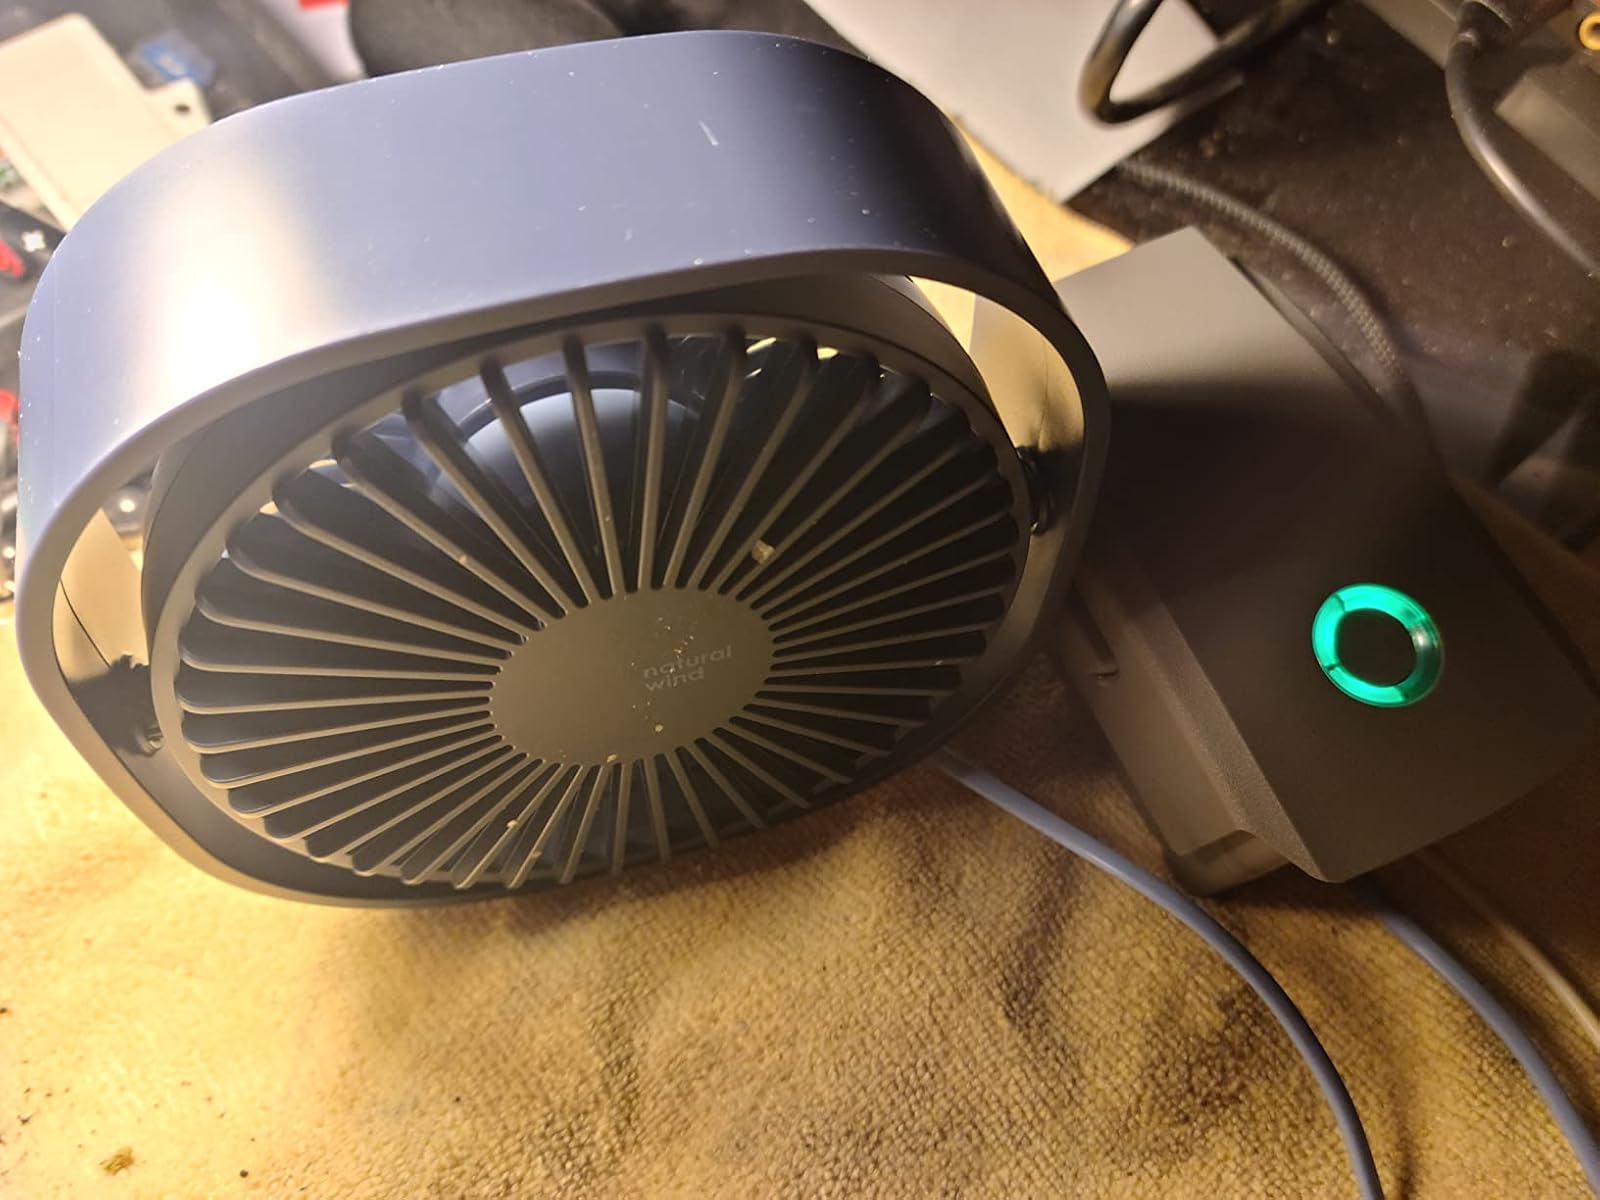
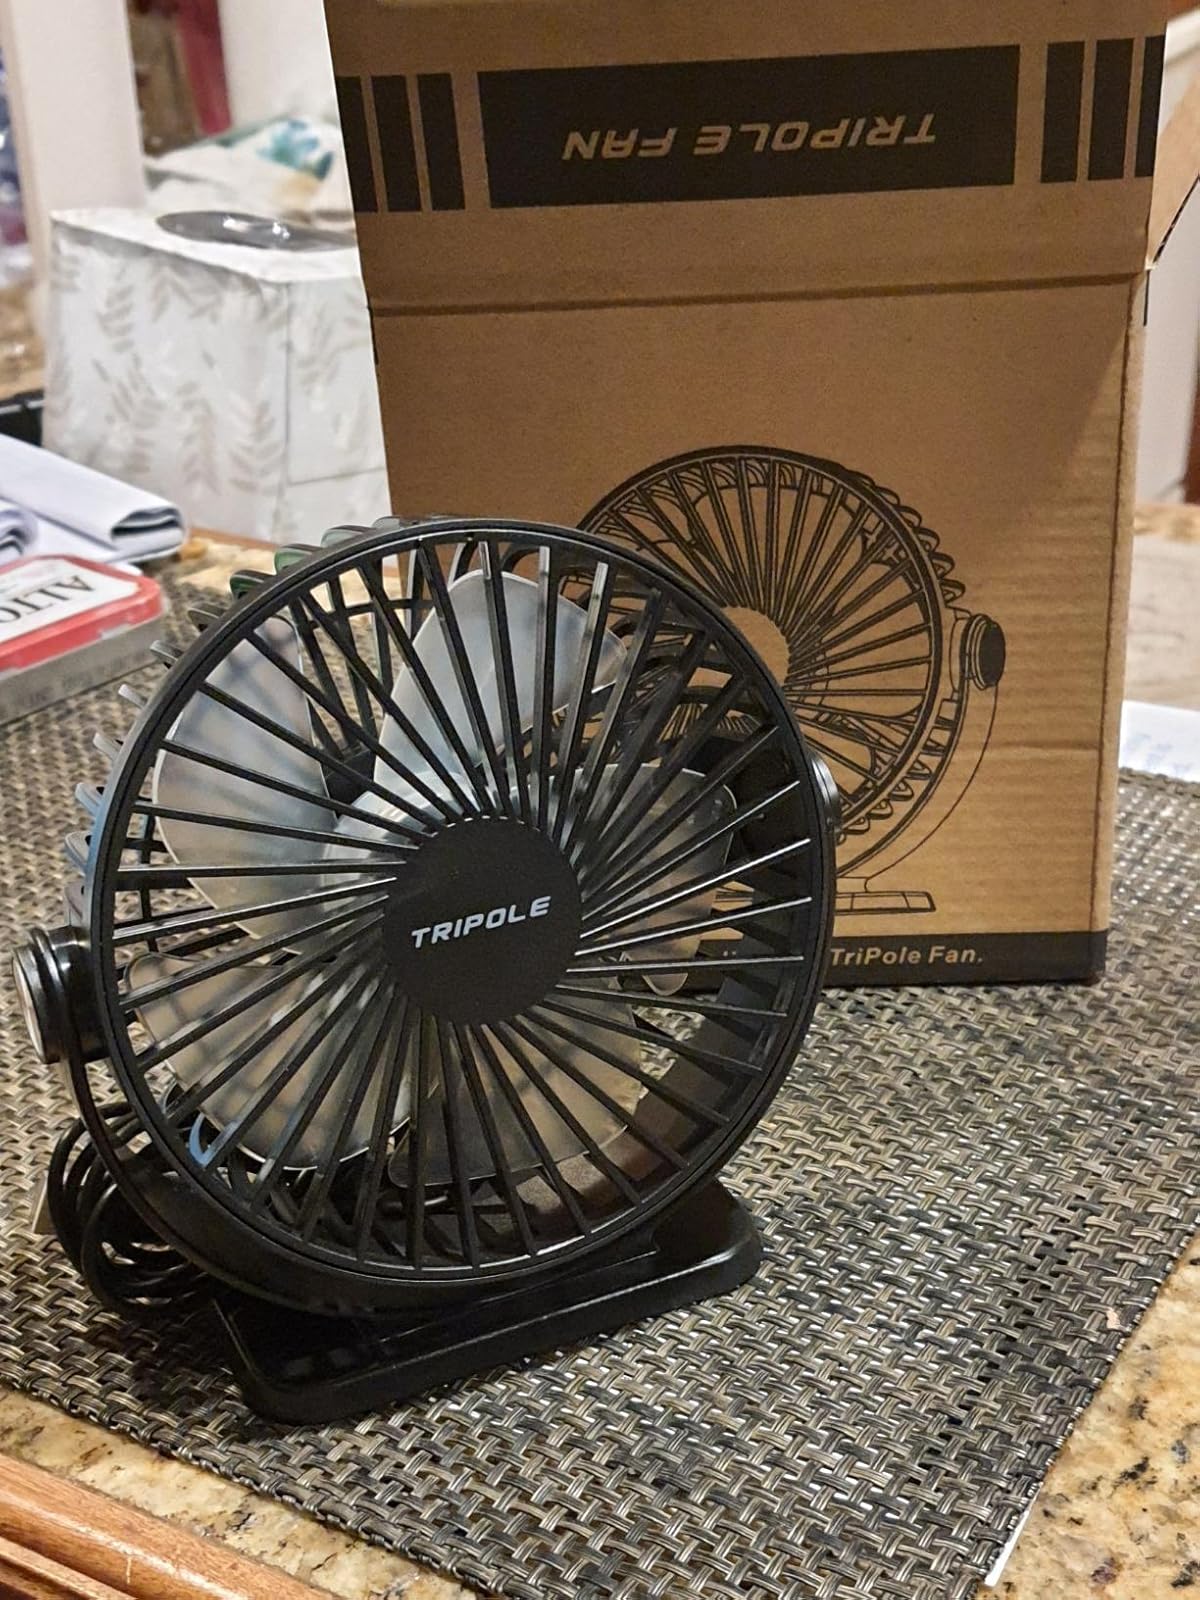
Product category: fan
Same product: no